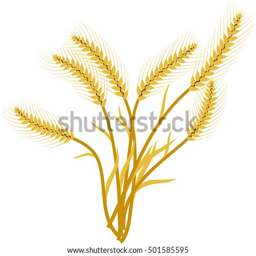
stack of wheat ears on the white background